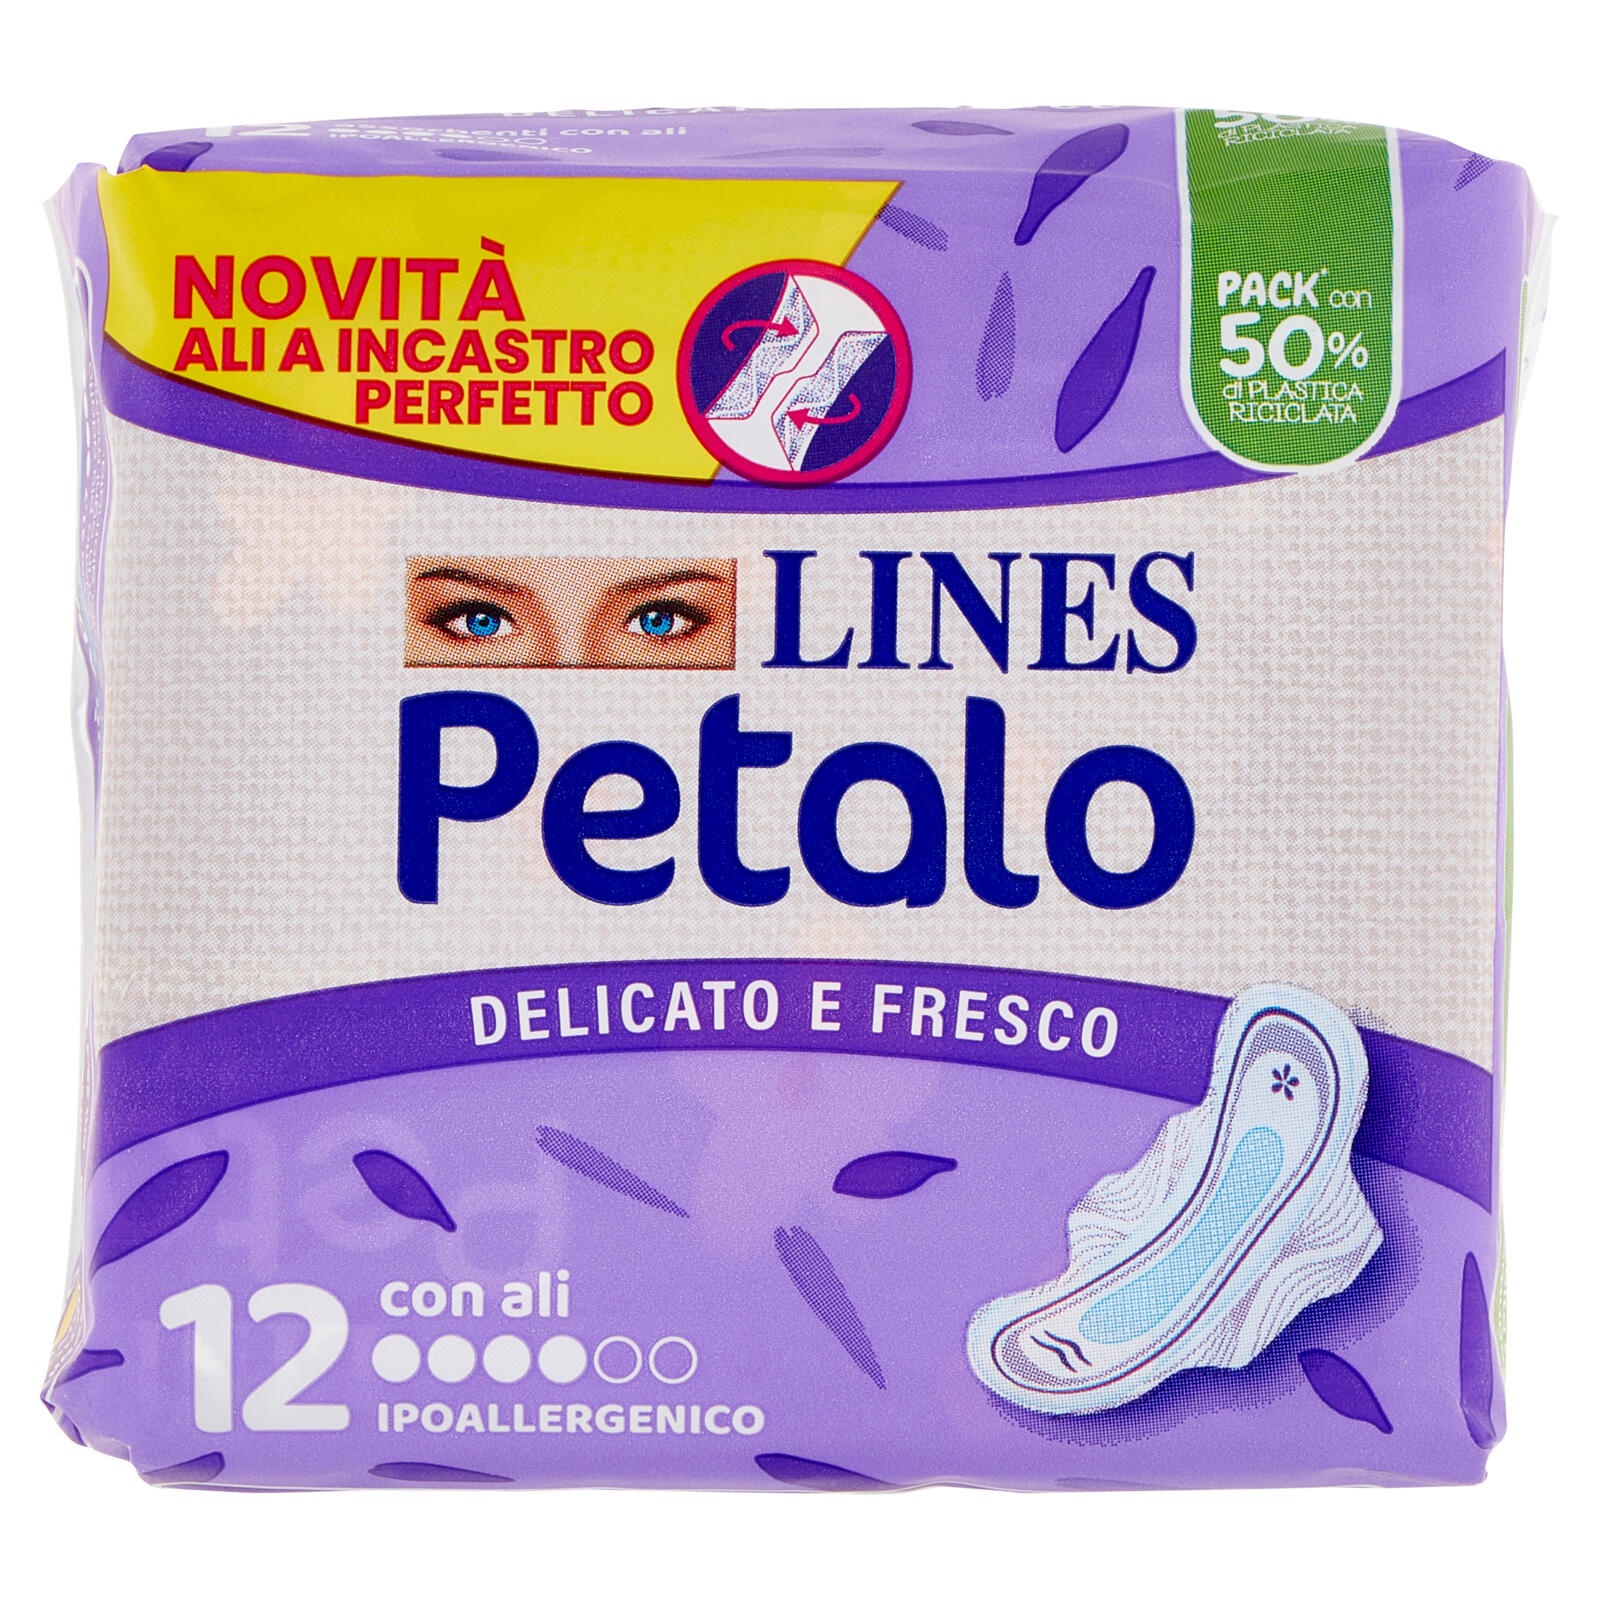
Lines Petalo con ali 12 pz
Nuove ali ad incastro perfetto Combaciano perfettamente senza sovrapporsi, così puoi rimuovere l'assorbente facilmente. Cuore Lines super assorbente Filtrante traspirante Morbido sulla pelle Comfort e aderenza Ipoallergenico Scopri di più sul sito www.lines.it Caratteristiche Principali: Novità ali a incastro perfetto Pack* con 50% di Plastica Riciclata Delicato e fresco Assorbenza 4 su 6 Ipoallergenico 12 Assorbenti con ali *Questa confezione è realizzata con il 50% di plastica riciclata ed è riciclabile Assistenza clienti: Restituire a : Fater S.p.a Servizio Consumatori Via Mare Adriatico, 122 Spoltore (Pescara - Italia) 65010 Tel. +39 085 - 9099 999
Brand: Lines
Category: Health & Beauty > Personal Care > Feminine Sanitary Supplies > Feminine Pads & Protectors > Panty Liners